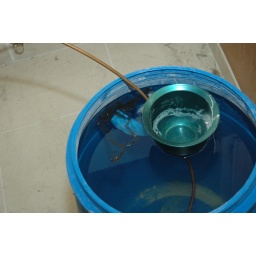
water level of the bucket in the kitchen from the ice maker line